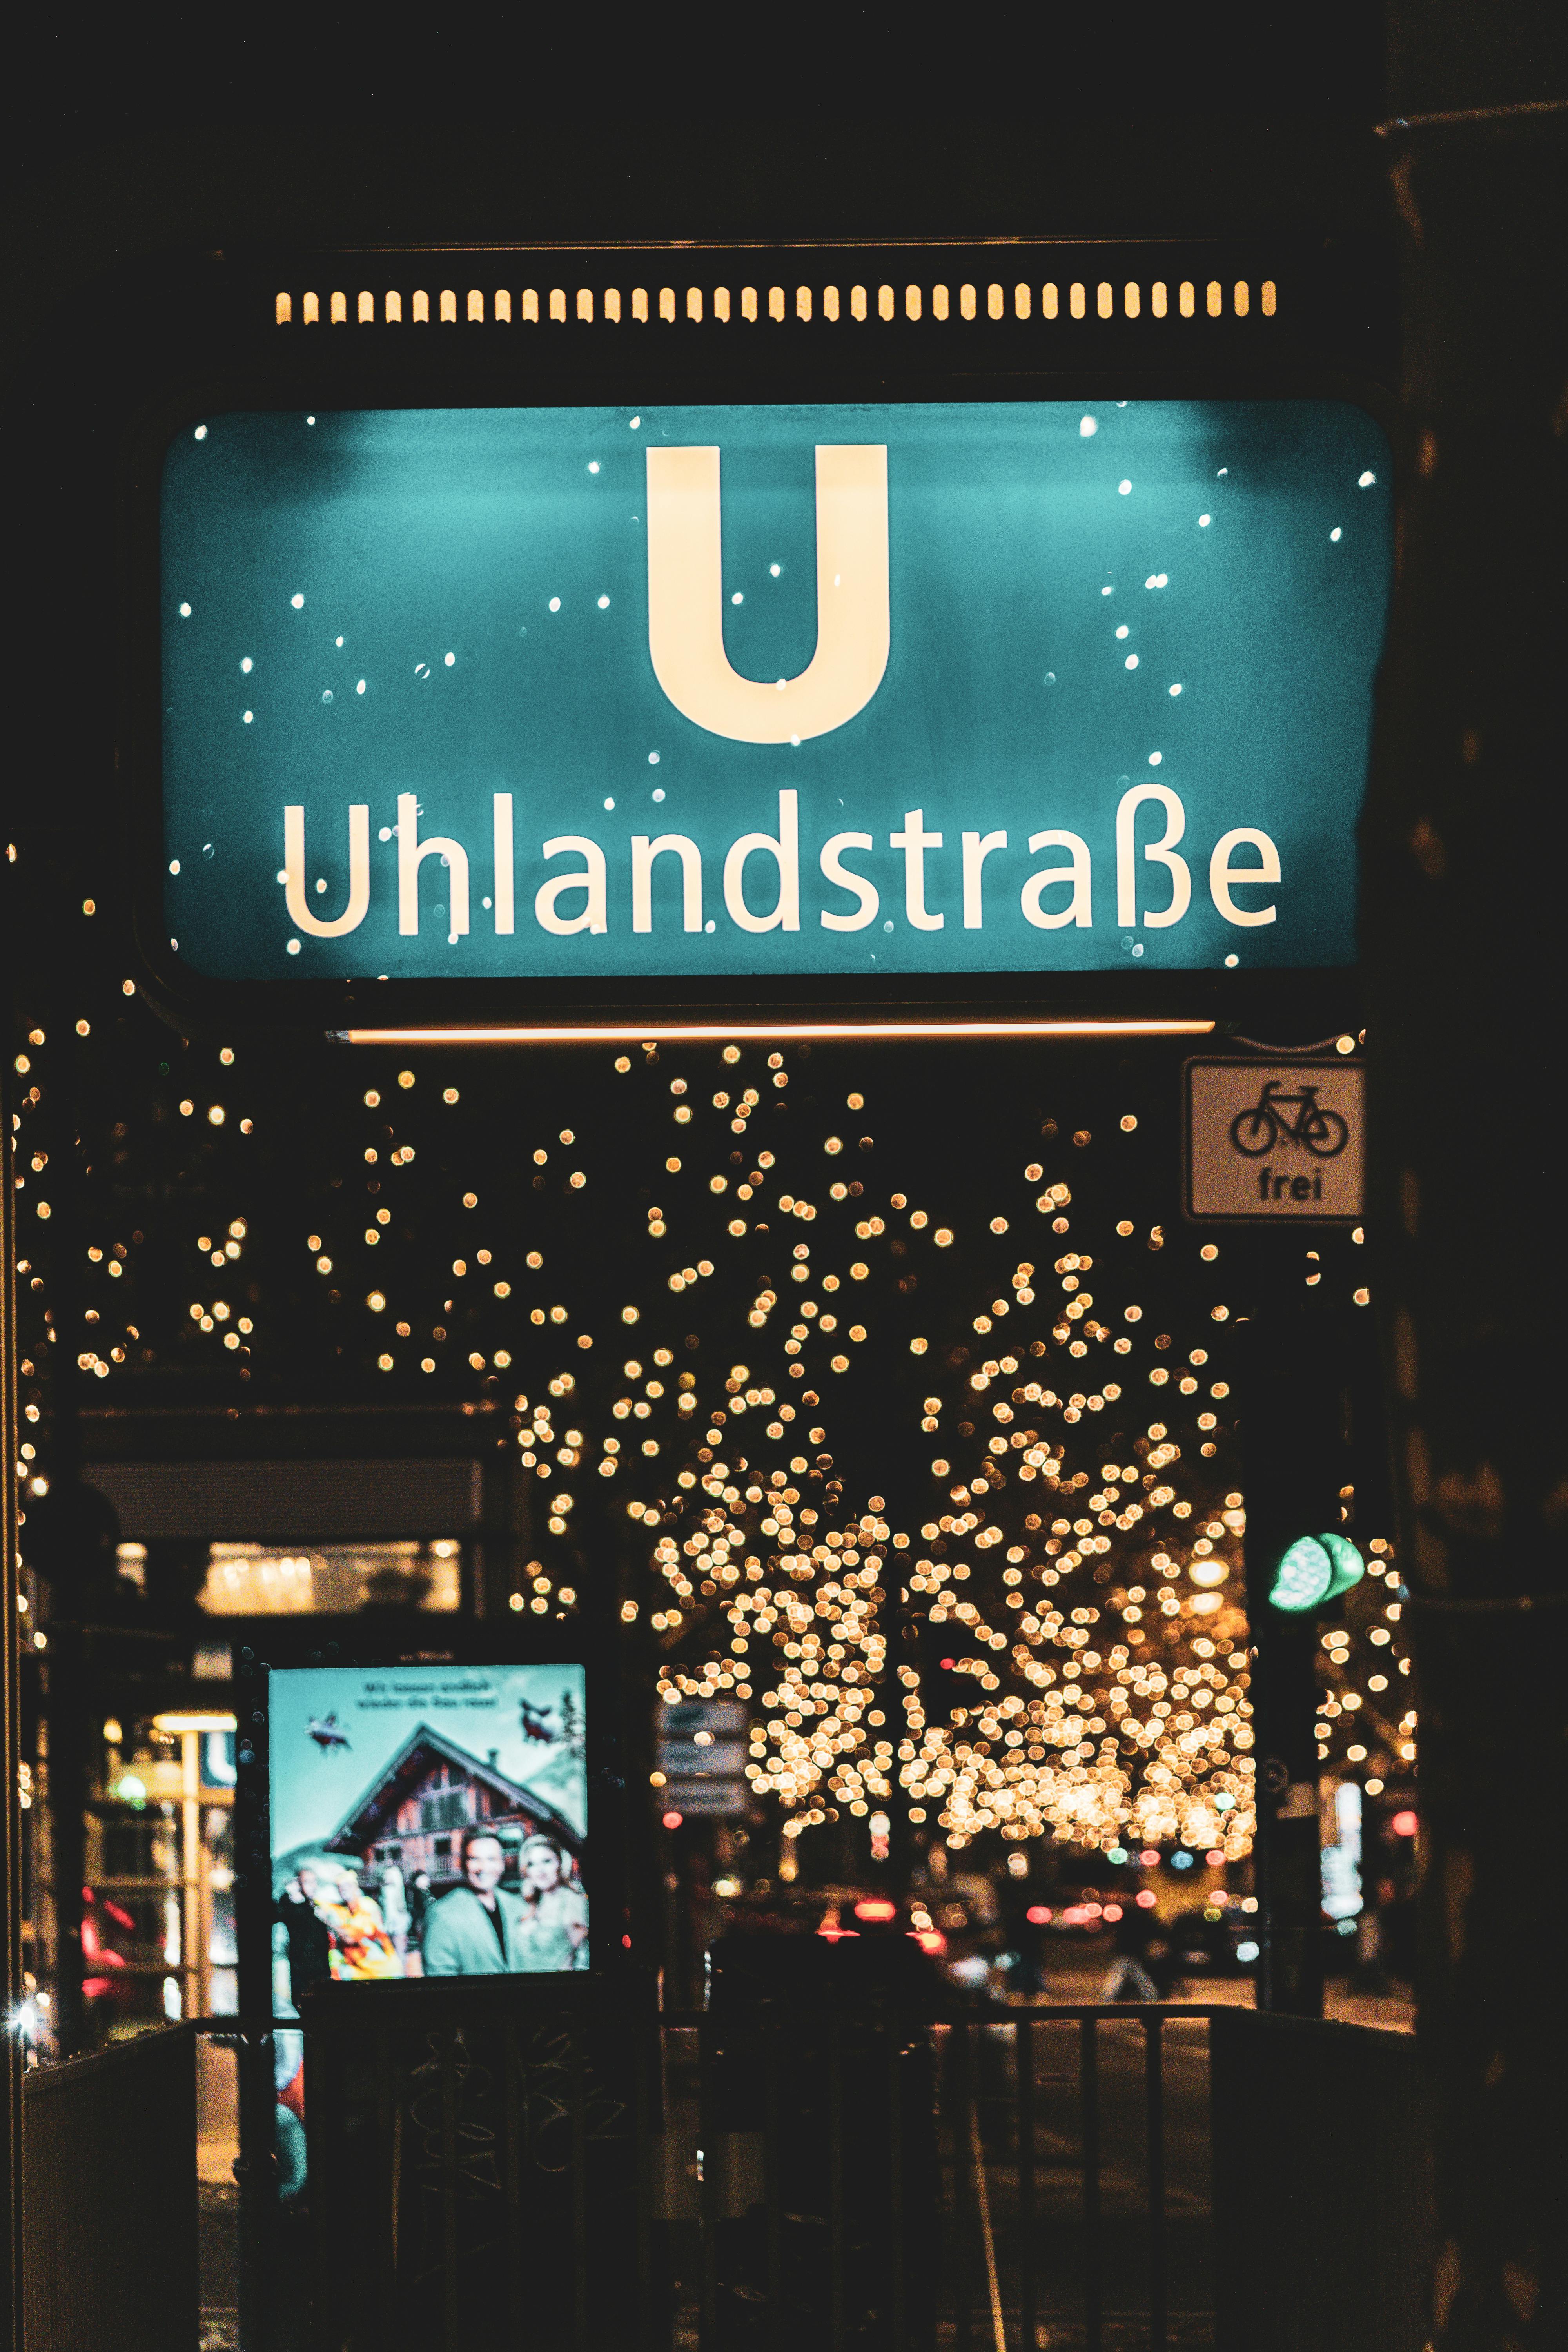
art, building, electricity, font, tower block, facade, gas, midnight, electronic signage, display device, city, neon, signage, billboard, darkness, mixed use, cityscape, electric blue, advertising, commercial building, event, neon sign, sign, logo, night, light fixture, automotive lighting, downtown, condominium, winter, christmas decoration, banner, graphics, multimedia, reflection, christmas lights, interior design, corporate headquarters, brand, flat panel display, street, evening